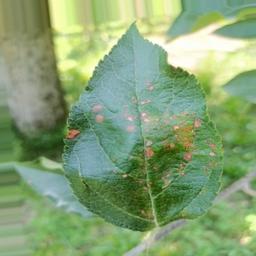
Label: Alternaria